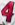
Number: 4